Anō Station (Fukuoka)

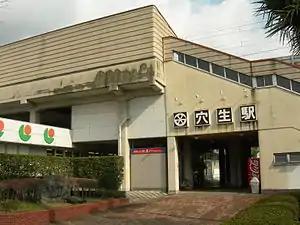
Anō Station entrance

is a passenger railway station located in Yahatanishi-ku, Kitakyūshū. It is operated by the private transportation company Chikuhō Electric Railroad (Chikutetsu), and has station number CK05.